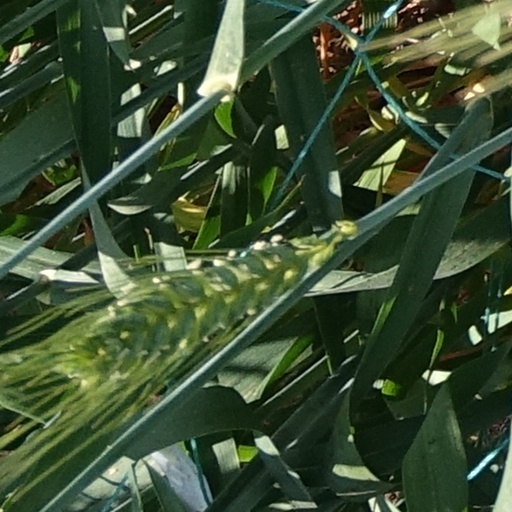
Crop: wheat